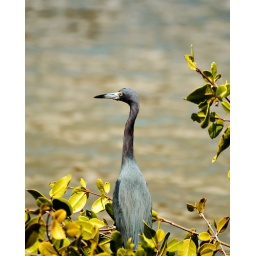
Large blue bird seen near salt ponds behind Darkwood beach